Robert Willis (engineer)

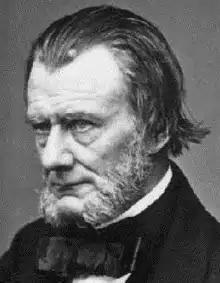
Robert Willis

The Reverend Robert Willis (27 February 1800 – 28 February 1875) was an English academic. He was the first Cambridge professor to win widespread recognition as a mechanical engineer, and first to set the scientific study of vowels on a respectable foundation. He is now best remembered for his extensive writings on architectural history, including many studies of mediaeval cathedrals and a four-volume treatise on the architecture of the University of Cambridge. He was described by Pevsner as "the greatest English architectural historian of the 19th century".